Answer in natural language. How many Beds are visible in the scene? Choose between the following options: 3, 2, 0, 4 or 3
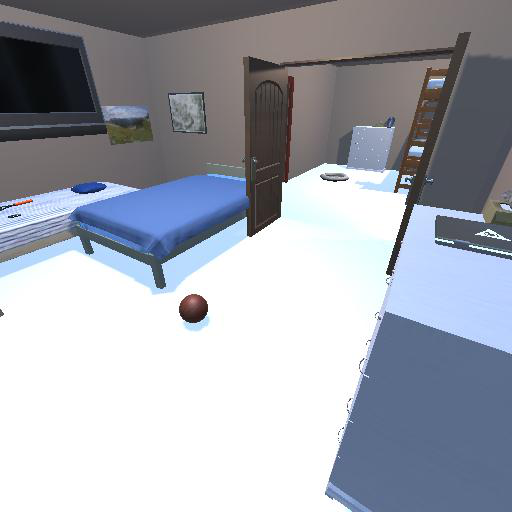
<answer>3</answer>